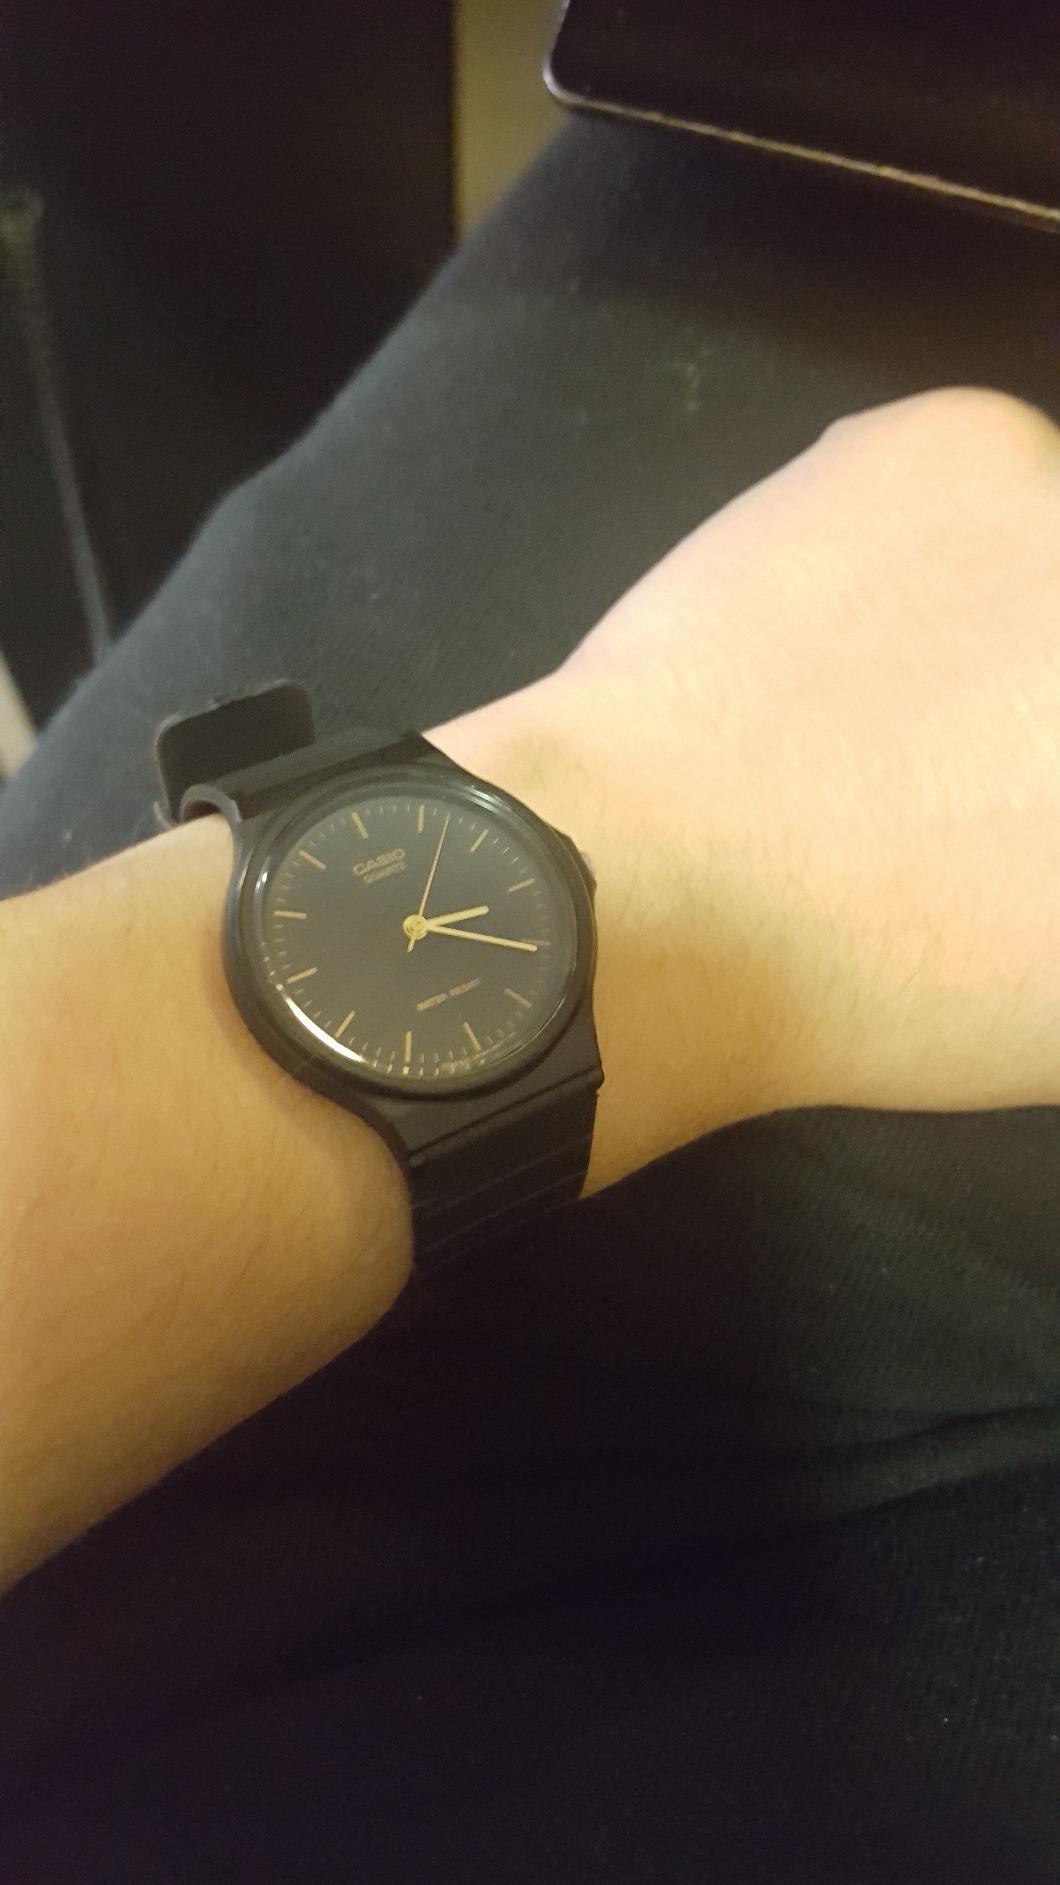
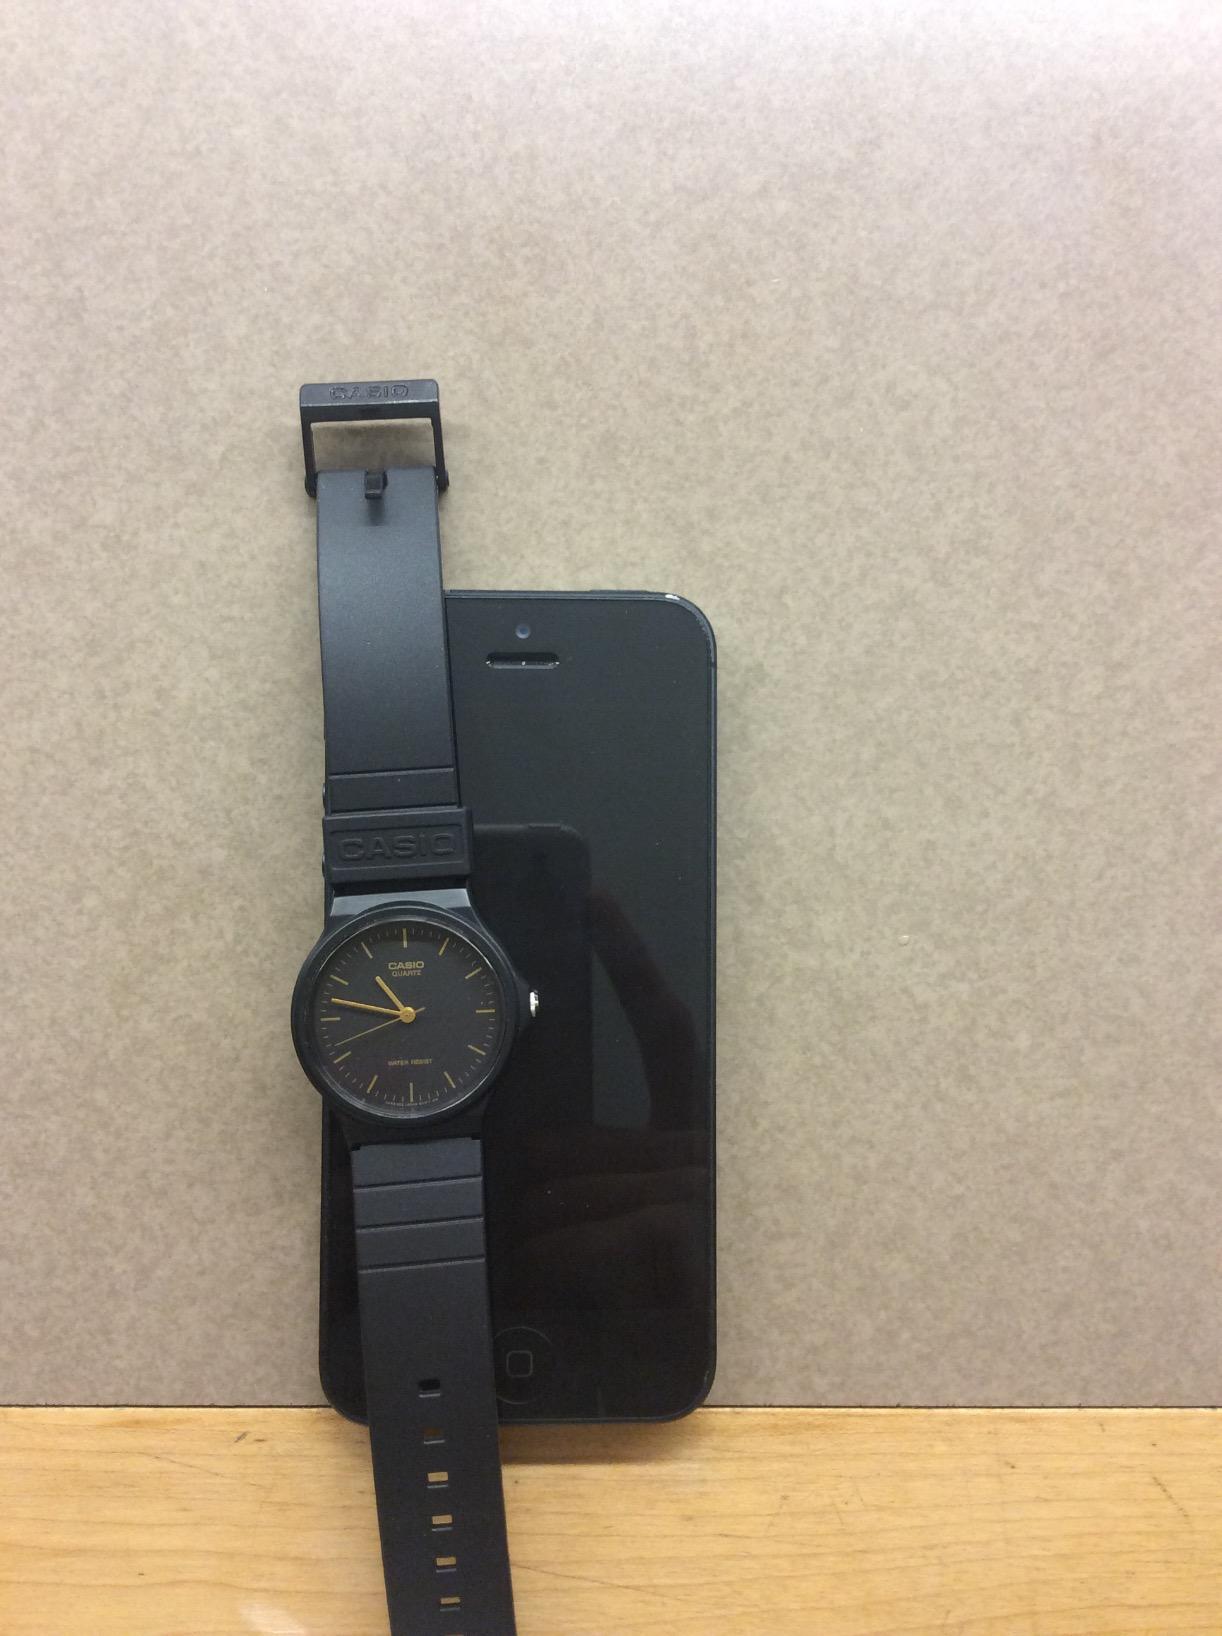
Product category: accessories_watch
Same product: yes